James Clayton Flowers

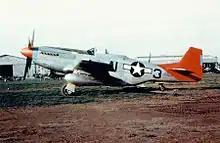
The Tuskegee Airmen's aircraft had distinctive markings that led to the name, "Red Tails."

He was a pilot with the 99th Fighter Squadron, 332nd Fighter Group for five years.